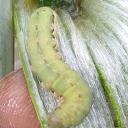
Crop: Onion
Condition: caterpillar-p